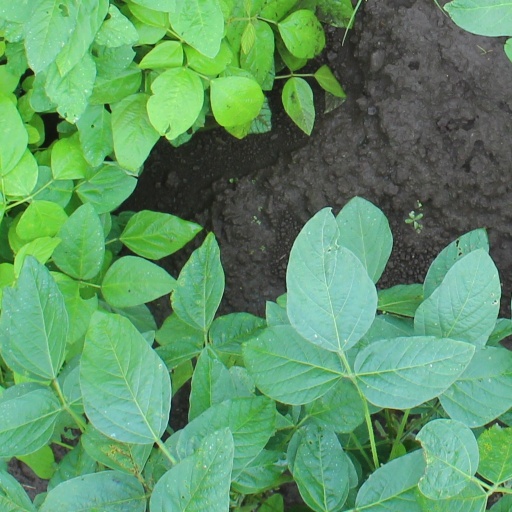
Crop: soybean